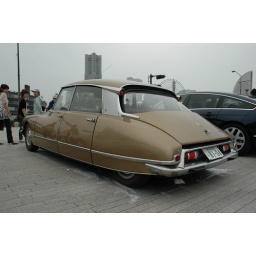
Scenery of event of French car &amp;quot;French French 2008&amp;quot; held in Yokohama red brick warehouse on June 28.